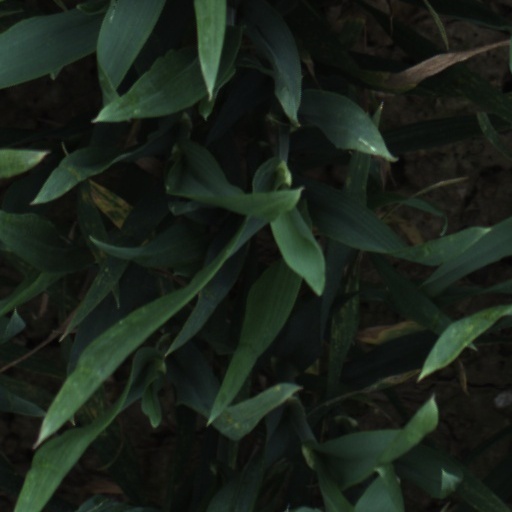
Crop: wheat